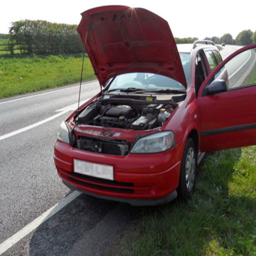
if your car becomes disabled on the highway , you should